Arts Tower

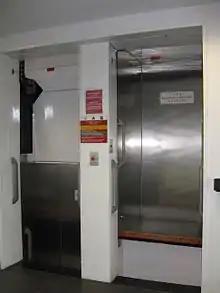
Paternoster lift

Circulation is through two ordinary lifts and a paternoster lift which, at 38 cars, is the largest of the few surviving in the United Kingdom.